List of mayors of Oakland, California

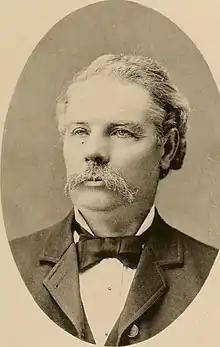
Nathan Spaulding

Felton was born in Saugus, Massachusetts, in 1827, son of an almshouse superintendent in Cambridge and brother of Cornelius Conway Felton, a renowned classics scholar at Harvard, and Samuel Morse Felton Sr., a railroad executive. He graduated from Harvard in 1847 and briefly served as a Greek tutor before pursuing the law. He studied the Napoleonic Code in Paris for one year and became fluent in both French and Spanish, but he had agreed with a Harvard classmate, E. J. Pringle, that they should become law partners in San Francisco. Pringle arrived in Oakland in December 1853; Felton arrived a few months afterwards. Felton represented many wealthy property owners and achieved great professional prominence and wealth himself in the process. He campaigned unsuccessfully for a seat in the U.S. Senate in 1874. He was a regent of the University of California from its inception until his death. Felton resided on Adeline Street, between Ninth and Tenth Streets (probably at 930 Adeline?), as mayor and until his death on May 2, 1877, at the age of 49. He is buried at Mountain View.